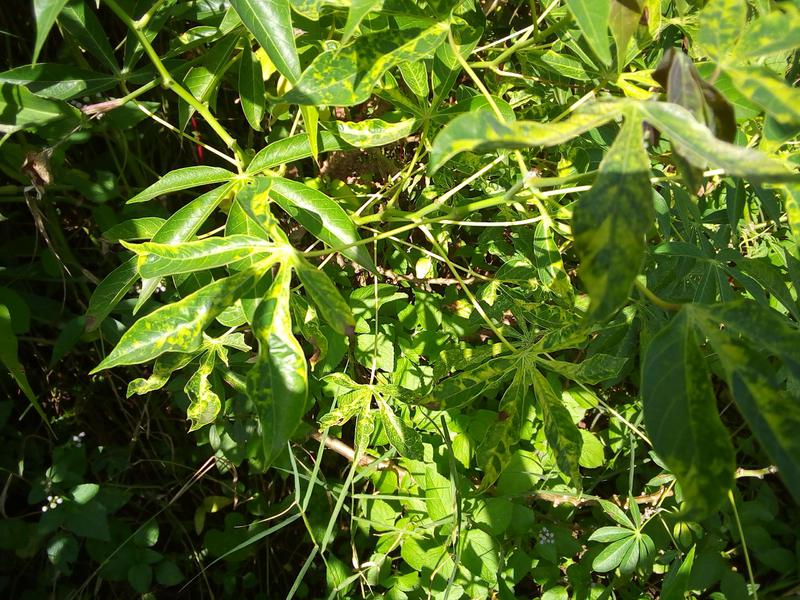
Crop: cassava
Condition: mosaic_disease